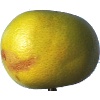
Label: pomelo_sweetie